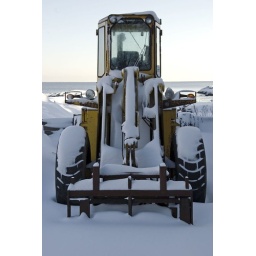
An old farm machine sitting in the snow.